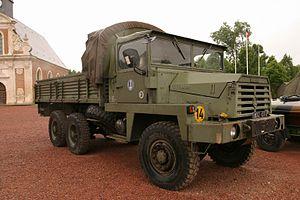
Le Renault GBC 180 est un véhicule cargo tout-terrain militaire français à trois essieux moteurs en tout-terrain et pouvant transporter 4 tonnes de charge utile, notamment des abris en dur sur plateau de 15 pieds.
Le Renault CBH est un véhicule lourd de chantier à trois essieu en version 6x4 et 6×6 qui est venu remplacer le modèle Berliet GBH 260 dont il reprend le châssis et toute la chaîne cinématique, au logo de calandre près.
Le Berliet GBC8 « Gazelle » est un camion à cabine arrière présenté par Berliet en octobre 1957 et fabriqué jusqu'en 1977 dans l'usine de Bourg-en-Bresse.
Le Berliet GLR est un camion à cabine arrière présenté par Berliet en octobre 1949 et fabriqué jusqu'en 1977. En France, le GLR a été élu camion du XXᵉ siècle.
La mission Berliet-Ténéré de 1959-1960 fut une expédition en deux phases à travers le Sahara, organisée par le constructeur de camion Berliet afin de démontrer la capacité de ses engins à parcourir de vastes espaces déserts et « sauvages ». Elle fut le support d'une expédition géographique et scientifique.